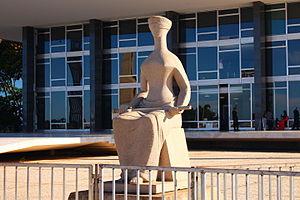
Le Tribunal suprême fédéral est la plus haute instance du pouvoir judiciaire brésilien. Ses compétences sont à la fois celles d'une Cour suprême et celles d'une Cour constitutionnelle. Son rôle essentiel au sein des institutions est de servir comme gardien de la Constitution fédérale de 1988, en appréciant les atteintes à ces dernières. Ses décisions ne sont susceptibles d'aucun recours devant une autre juridiction.